Gina Lagorio

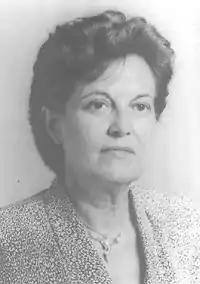
Gina Lagorio

Gina Lagorio (June 18, 1922 in Bra – July 17, 2005 in Milan) was an Italian writer. She was the recipient of the Rapallo Carige Prize for in 1987.